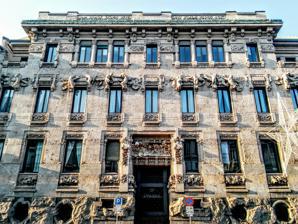
Building: Palazzo Castiglioni (Milan)
Country: Italy
Year built: 1903
Historic building in Milan, Italy Palazzo Castiglioni Palazzo Castiglioni Show map of Milan Palazzo Castiglioni Show map of Italy General information Architectural style Liberty style or Art Nouveau Town or city Milan Country Italy Coordinates 45°28′15.99″N 9°12′4.84″E / 45.4711083°N 9.2013444°E / 45.4711083; 9.2013444 Completed 1903 Design and construction Architect(s) Giuseppe Sommaruga Palazzo Castiglioni is an Art Nouveau palace of Milan , northern Italy . It was designed by Giuseppe Sommaruga in the Liberty style and built between 1901 and 1903. The rusticated blocks of the basement imitate a natural rocky shape, while the rest of the decorations are inspired by 18th century stuccos . The building is now used as the seat of the Unione Commercianti di Milano (Traders' Union of Milan). History The palace was built for entrepreneur Ermengildo Castiglioni , who chose architect Giuseppe Sommaruga because of his anticonventional solutions. Castiglioni wanted the palace to reflect his wealth and grandeur ; the choice of the Liberty style , a new and "trendy" style, for a building that would be located in the historic centre of Milan, was intended by Castiglioni and Sommaruga as a sort of challenge to the Milanese conservative élite. The most provocative element of the original design turned out to be a couple of nude female statues, by Ernesto Bazzaro , decorating the facade; these raised such turmoil that the local newspaper Guerin Meschino published a series of satyrical illustrations on them, and the Milanese population renamed the palace "Cà di ciapp" (in Milanese , "house of buttocks"). The statues, that were intended to represent "Peace" and "Industry", were eventually removed and are now used as decorations of another Milanese palace also by Sommaruga, the Villa Romeo Faccanoni on Via Michelangelo Buonarroti #48. The furniture was destroyed by the US army that occupied it in 1945-46 and used it as wood for heating. Only decorations, facades, iron work and lamps were saved. The building was put under the protection of the Beaux Arts on March 5, 1957. In 1967 the Castiglioni family sold the building to the Union of Commerce because of high costs of maintenance and a tax to finance the construction of the subway.  Architect Eugenio Gerli and engineer Giorgio Keffer signed the project to transform it in an office building. They kept the entrance, the staircase, some large rooms on the first floor, the facades and the house on via Marina. The remaining part was emptied, an auditorium was built under the garden, a new building was built next to the house on via Marina. The  Art Nouveau expert Rossana Bossaglia opposed the project and asked to use the building as Art Nouveau Museum. The superintendent approved the project because the Trader's Union of menaced to let the building deteriorate. In the 150th anniversary of the birth and the 100th anniversary of the death of Arch. Sommaruga Confcomercio has organized a convention in the building on October 20, 2017, with an exhibit of pictures of the Castiglioni family and has opened it to free guided tours on October 21 and 22 ottobre from 10 am to 6 pm. Notes